God of Bouray

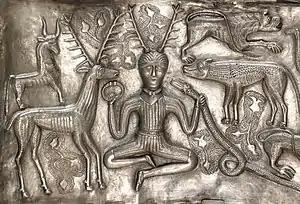
Cernunnos on the Gundestrup cauldron.

The God of Bouray is a Celtic bronze statuette dredged from the River Juine within Bouray-sur-Juine. The statuette is of a cross-legged human figure with an oversized head and hooved feet. It is thought to represent a Gallic god, perhaps the stag-god Cernunnos.